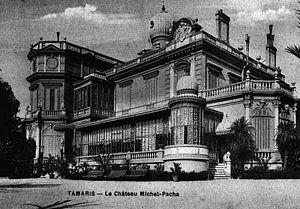
Le château de Michel Pacha
Marius Michel, comte Michel de Pierredon, dit Michel Pacha est un marin et homme d'affaires français, au destin exceptionnel : son œuvre principale fut la modernisation des phares et balises d'une grande partie des côtes de l'Empire ottoman. Il fut aussi un grand bâtisseur, ainsi qu'un mécène.
La Seyne-sur-Mer est une commune française située au bord de la Méditerranée dans le département du Var en région Provence-Alpes-Côte d'Azur. Elle fait partie de la métropole Toulon Provence Méditerranée.